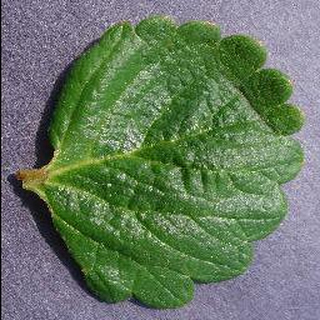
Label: healthy_strawberry